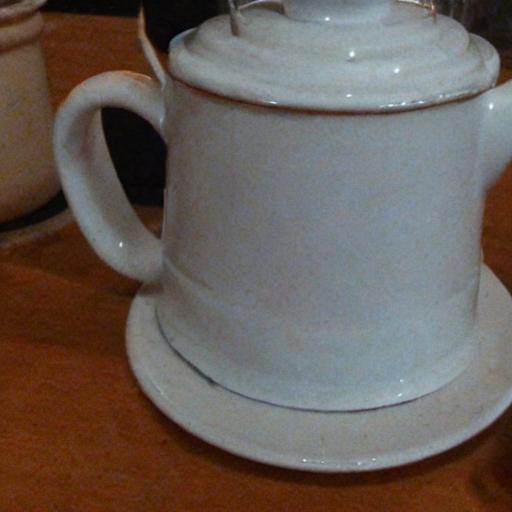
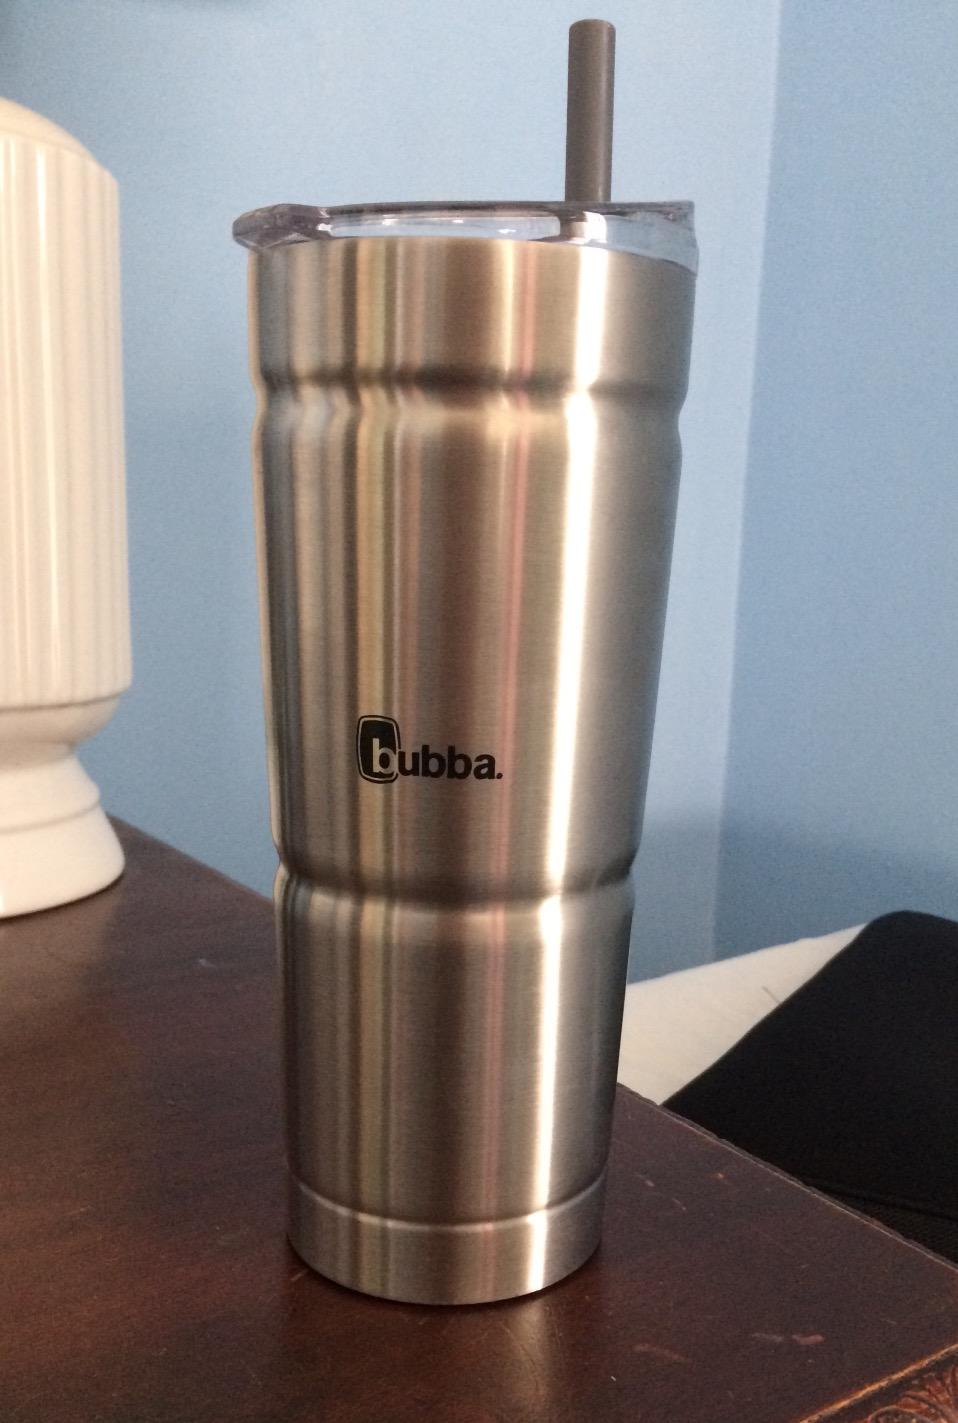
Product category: items_tea
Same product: no